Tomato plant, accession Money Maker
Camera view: bottom (45 deg); turntable rotation: 270 degrees
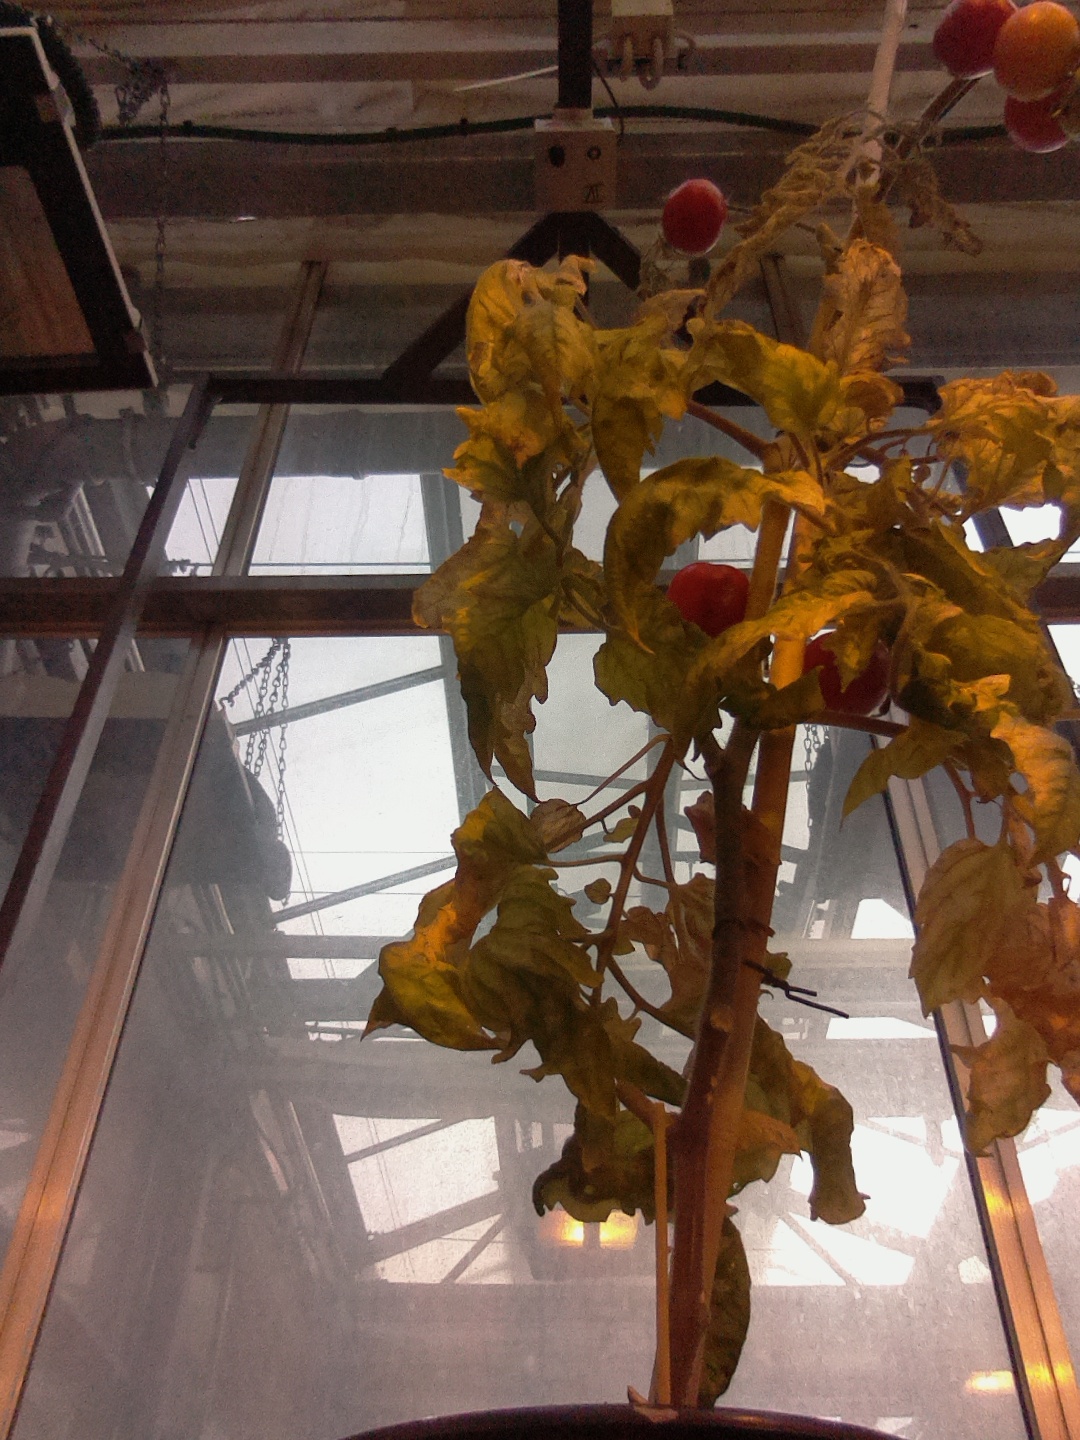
BBCH growth stage 87: 70%-80% of fruits show typical fully ripe color